Imam Syafei

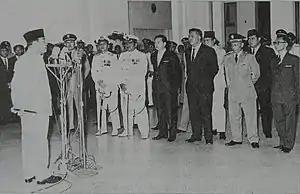
The inauguration of Dwikora II Cabinet.

His great influence in Jakarta and his expertise in controlling bandit movements made Soekarno appoint Syafei as Special Minister of Security on 24 February 1966. He was expected to be able to quell the student demonstrations, which were occurring every day.